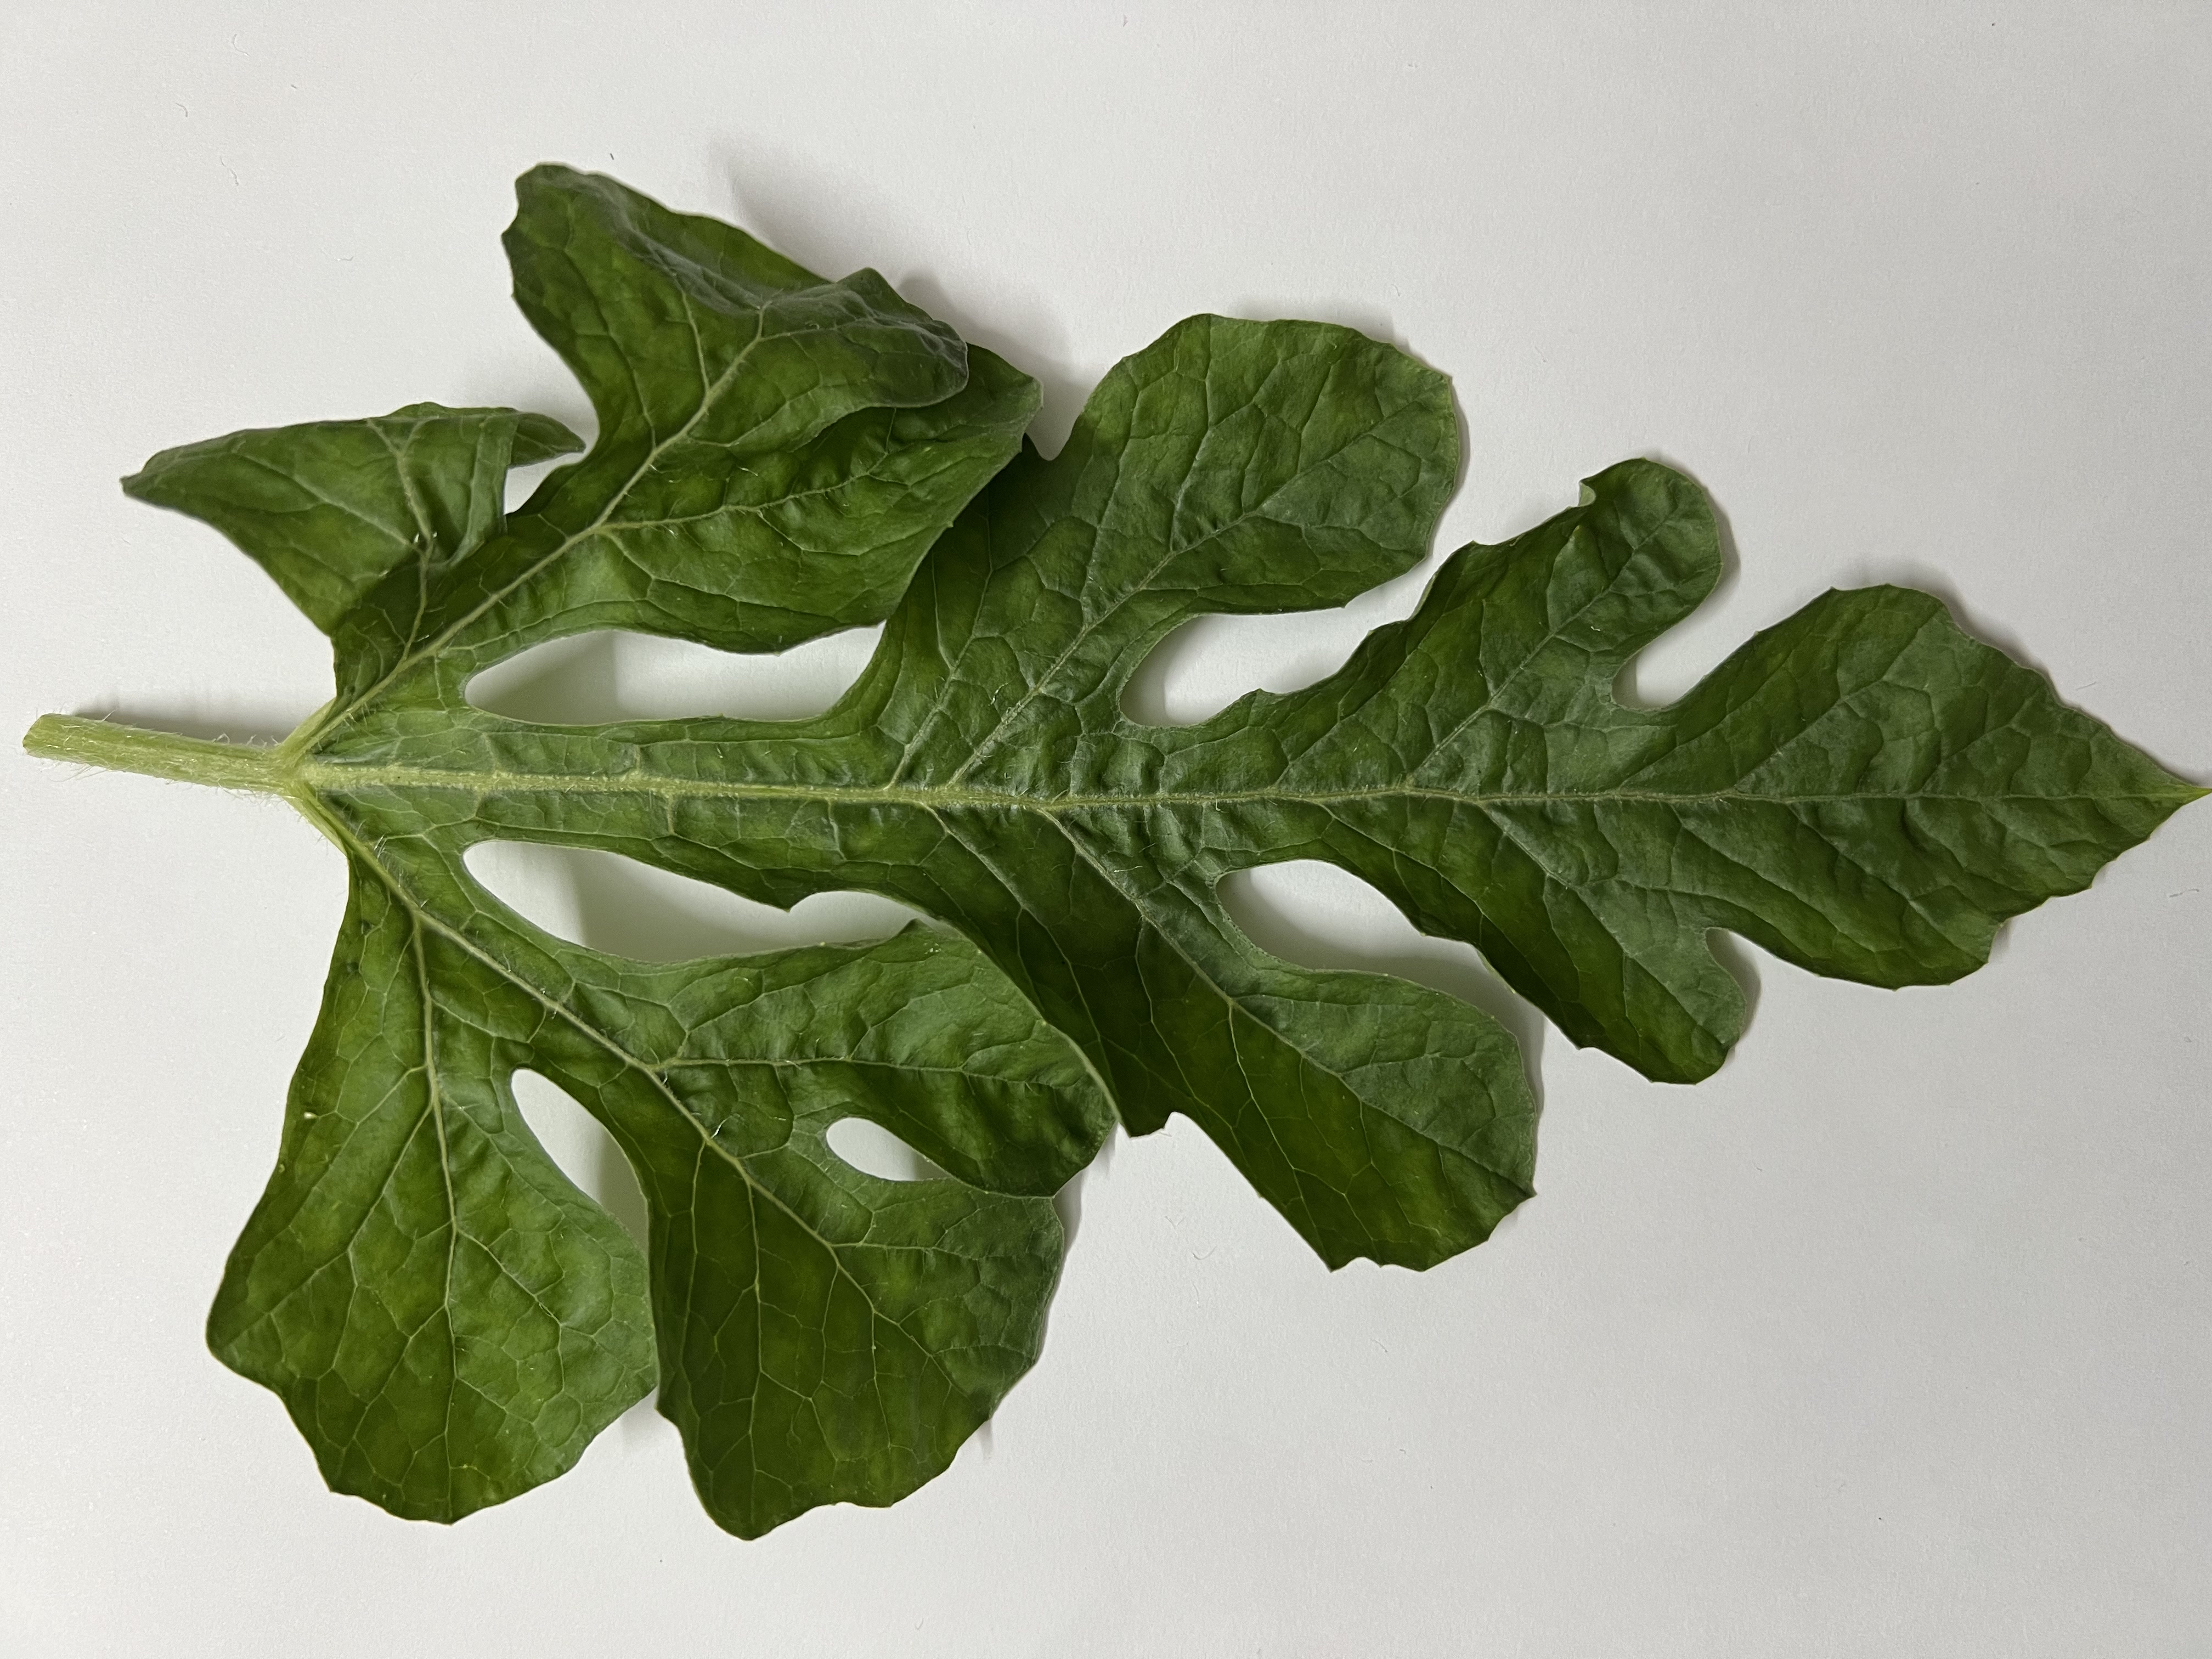
Label: Healthy